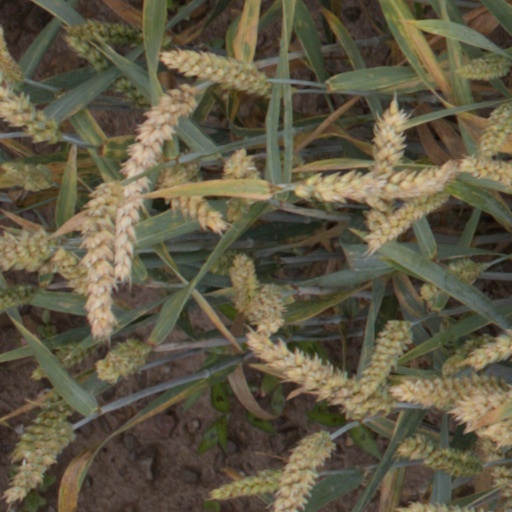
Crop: wheat